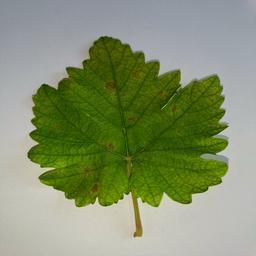
Label: Powdery Mildew